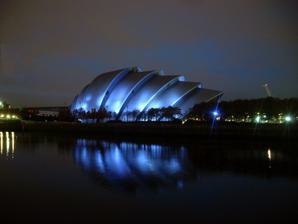
Building: SEC Armadillo
Country: United Kingdom
Year built: 1997
Auditorium located in Glasgow, Scotland SEC Armadillo The 2k Armadillo Clyde Auditorium as seen from Pacific Quay, 2009 Former names Clyde Auditorium (1994–2017) Address Finnieston Street Glasgow G3 8YW Scotland Location Scottish Event Campus Coordinates 55°51′34″N 4°17′17″W / 55.859496°N 4.287962°W / 55.859496; -4.287962 Public transit Exhibition Centre railway station Owner Scottish Event Campus Limited Capacity 3,000 Construction Broke ground September 1995 ; 29 years ago ( 1995-09 ) Built September 1995 ; 29 years ago ( 1995-09 ) to August 1997 ; 27 years ago ( 1997-08 ) Opened 7 September 1997 ; 27 years ago ( 1997-09-07 ) Construction cost £ 30 million Architect Foster and Partners Structural engineer Arup Group Website Venue Info (Scottish Event Campus) The SEC Armadillo (originally known as the Clyde Auditorium ) is an auditorium located near the River Clyde , in Glasgow , Scotland . It is one of three venues on the Scottish Event Campus, which includes the SEC Centre and the OVO Hydro . History The auditorium viewed from across the Clyde, also showing the Bell's Bridge linking the area to Pacific Quay Plans for a new building to increase the capacity of the SECC complex were initiated in 1994. Designed by architects Foster and Partners ,  construction of the 3,000 seat venue  started in September 1995, and was completed in August 1997, by which time it had earned its affectionate nickname, due to the similarity of its shape to that of the animal of the same name . Many comparisons have been made with the Sydney Opera House , although this was not the architects' inspiration for the design, which was in fact an interlocking series of ship's hulls , in reference to the Clyde's shipbuilding heritage. The building is approximately 40 metres (131 feet) tall and has become one of the most recognisable on Clydeside and an iconic image of Glasgow. It is connected by passageways to the SEC Centre , and the Crowne Plaza hotel for easy access and exit for performers. Events The building has held events, such as the Scottish auditions of Britain's Got Talent 2008 to 2010 where Singer Susan Boyle was discovered, the auditions for the first four editions of The X Factor and the Hugo Award ceremony during Interaction, the 63rd World Science Fiction Convention . The building served as the venue for the weightlifting competitions of the 2014 Commonwealth Games , held in Glasgow. In the season of Christmas, the Armadillo is used for pantomimes . . References